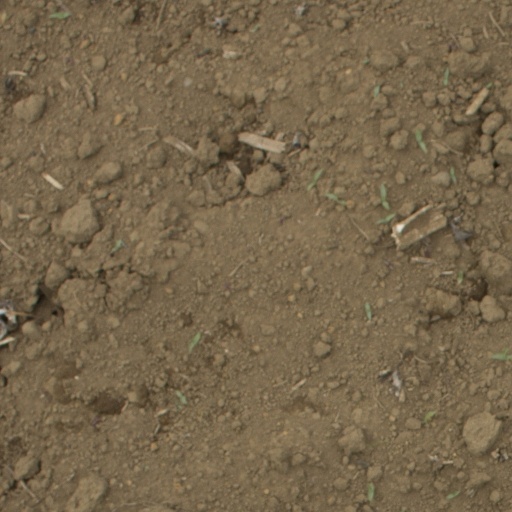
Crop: Jerusalem artichoke